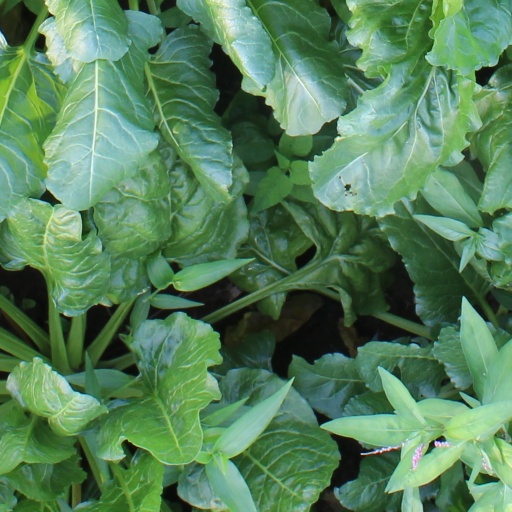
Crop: sugar beet